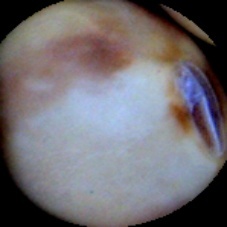
Label: Spotted